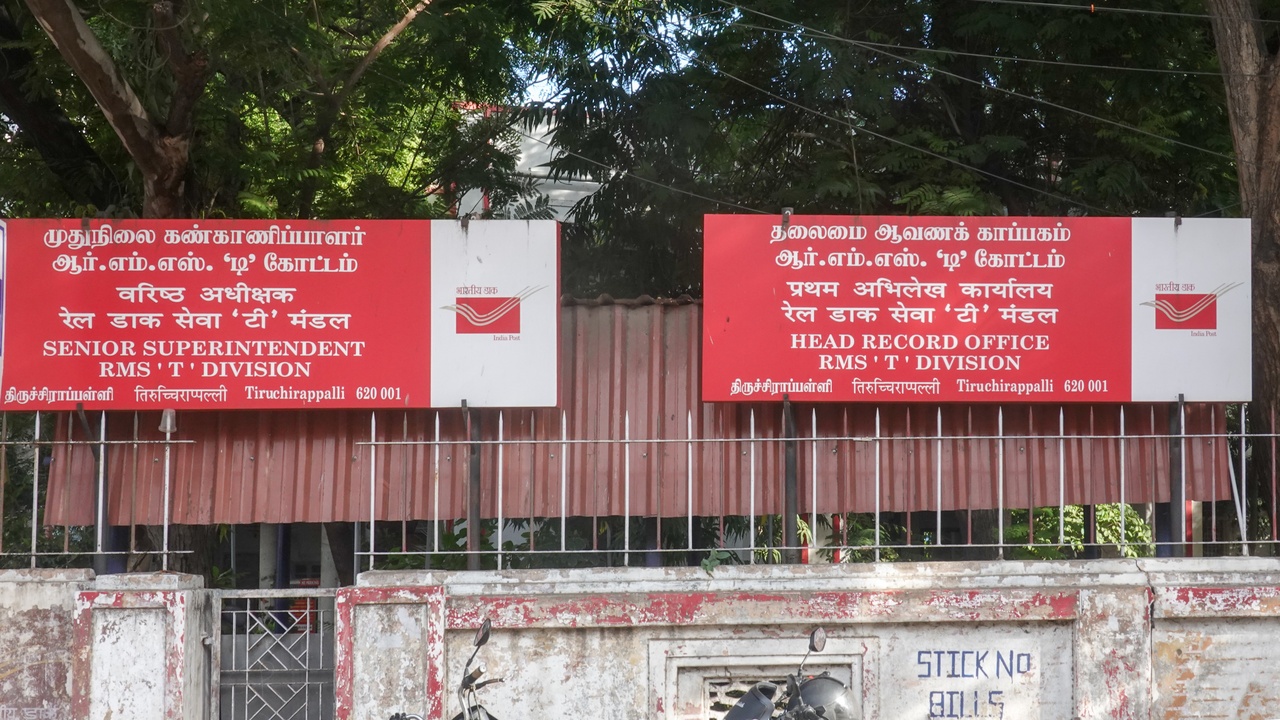
Sign boards, RMS 'T' Division office, Southern Railway, Rockins Road, Trichy, Tamil Nadu, India.